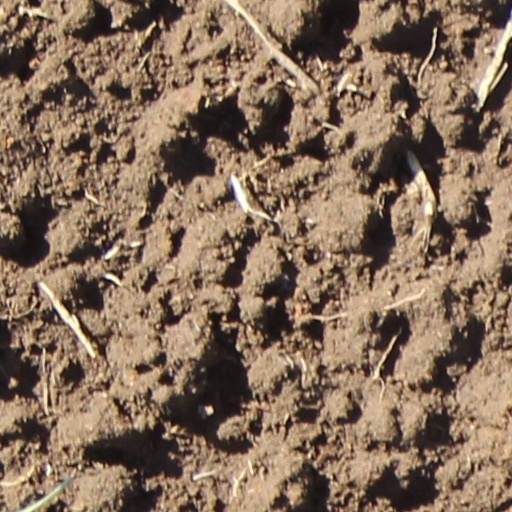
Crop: wheat